Terra Rubra

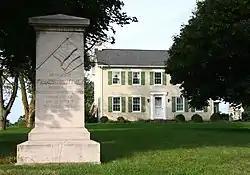
Terra Rubra, September 2008

Terra Rubra is a historic home and plantation located near Keysville, Carroll County, Maryland. It was the birth site of Francis Scott Key in 1779. The present Federal-style house was built in the 1850s after the Key residence had become badly deteriorated. The original house was built in the 1770s by Francis Key for his son John Ross Key, father of Francis Scott Key.